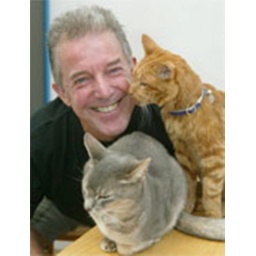
Peter Warner &amp;amp; cats at home in Tatsfield.Copyright photograph by John NunnTo clear copyright please call 0208 778 3726